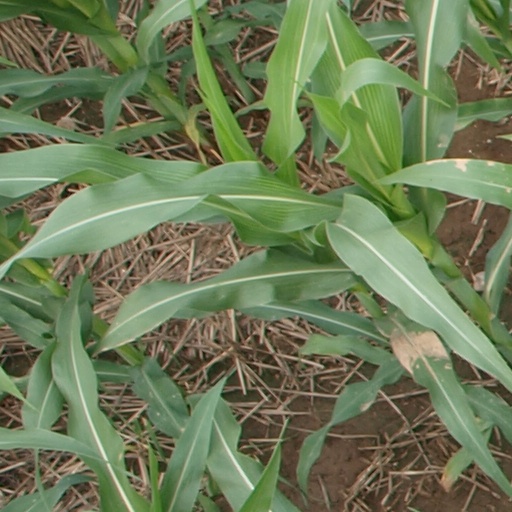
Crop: maize; corn